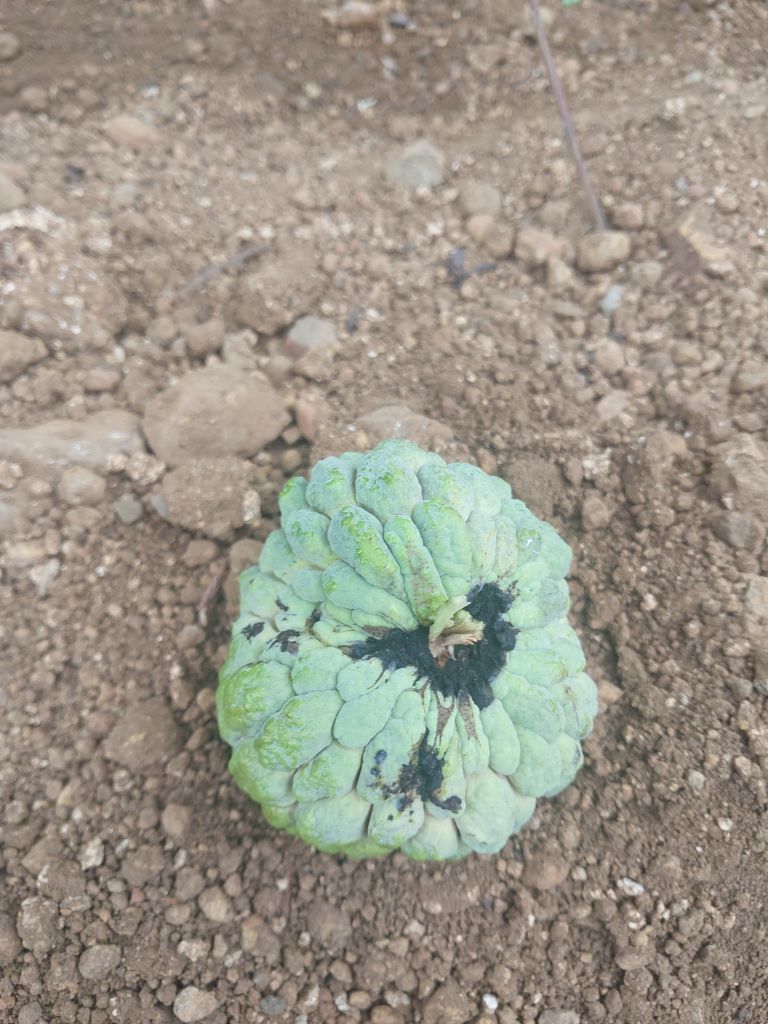
Disease label: Blank Canker